Sint-Amandsberg

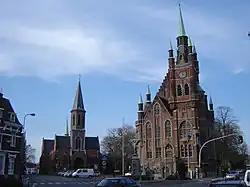
Centre of Sint-Amandsberg.

In the Center is the famous Campo Santo, a Catholic burial site. The chapel on the hill was erected by Philips Erard van der Noot.